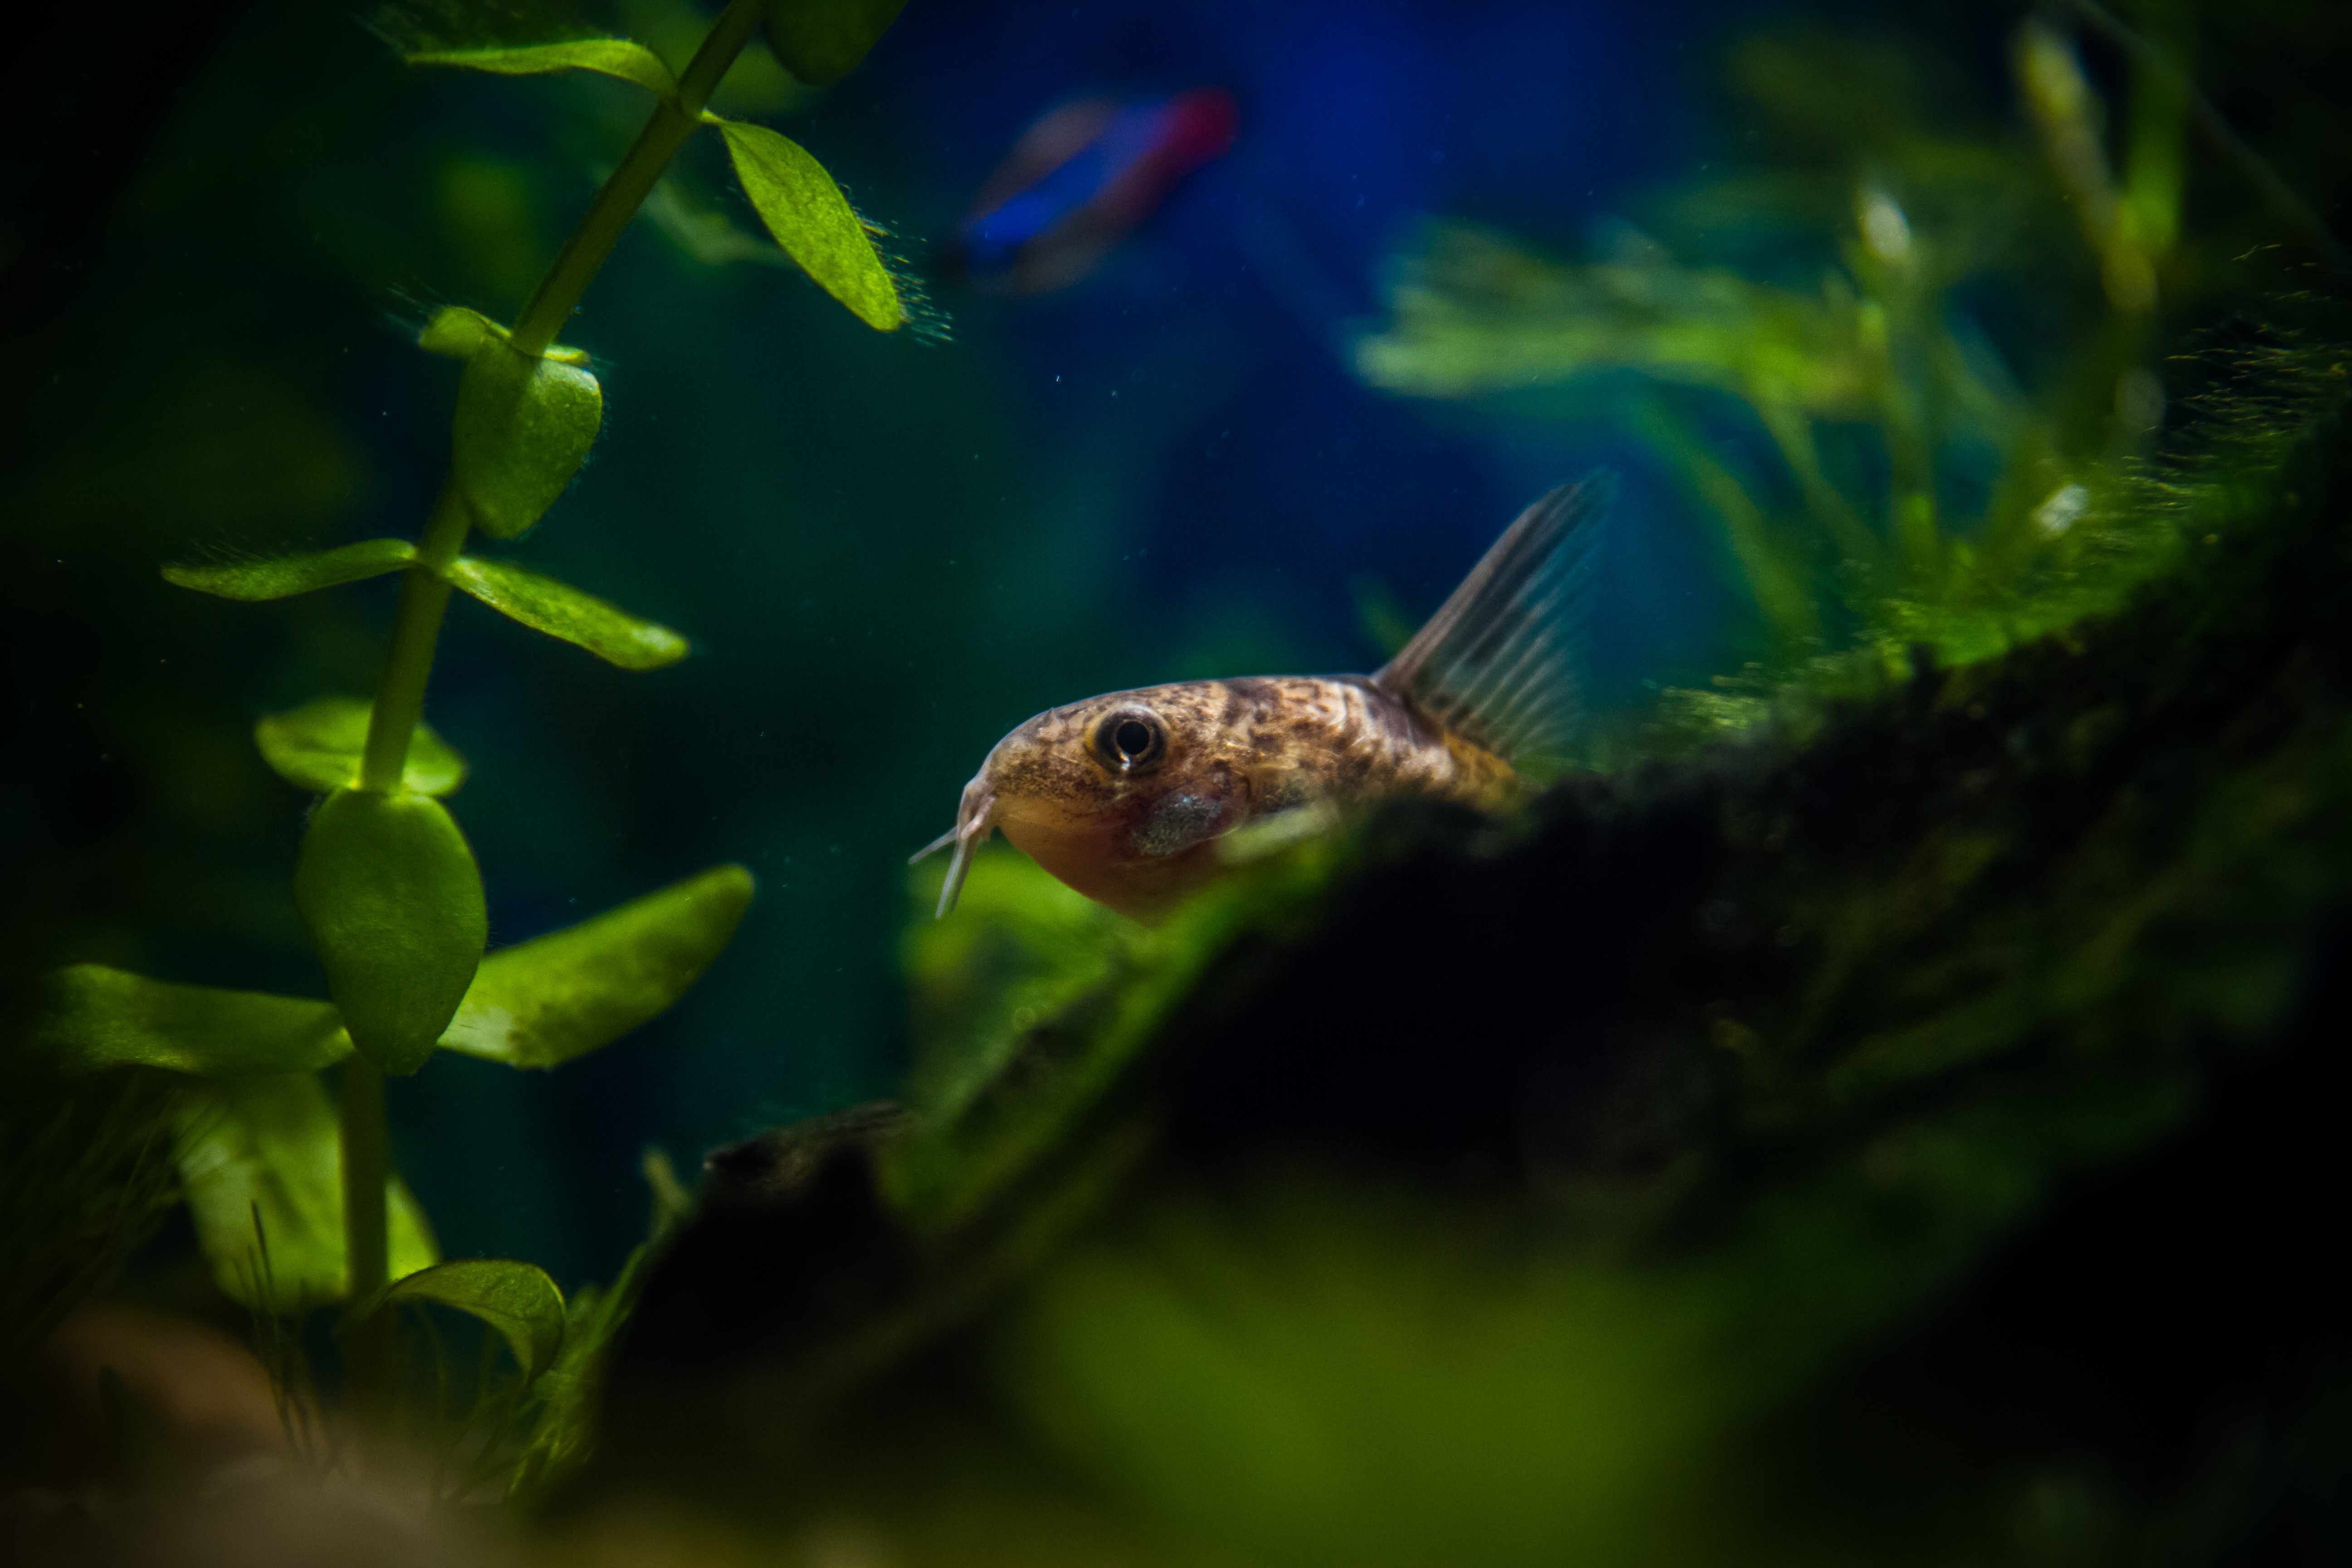
underwater, green, biology, fish, fauna, pets, aquarium, animals, tank, corydoras, paleatus, marine biology, freshwater aquarium